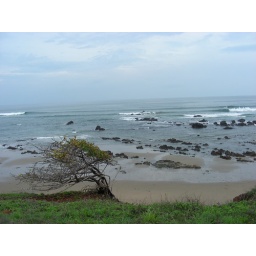
tree over rocky beach